Roland de Mois

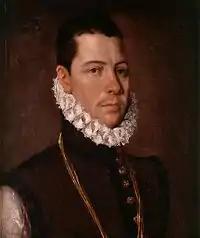
"Portrait of Fernando de Aragón y Gurrea, 5th Duke of Villahermosa" (c. 1573) by Roland de Mois.Museo de Bellas Artes de Valencia.

Roland de Mois (c.1520 – c.1592) was a Flemish painter of the Spanish Renaissance. He was born in Brussels and was active in Aragon from 1559 onwards, having been summoned there with Pablo Esquert by Martín de Gurrea y Aragón, Duke of Villahermosa. He died in Zaragoza.